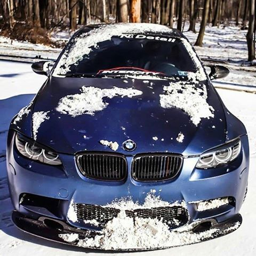
person then follow my board for more pins